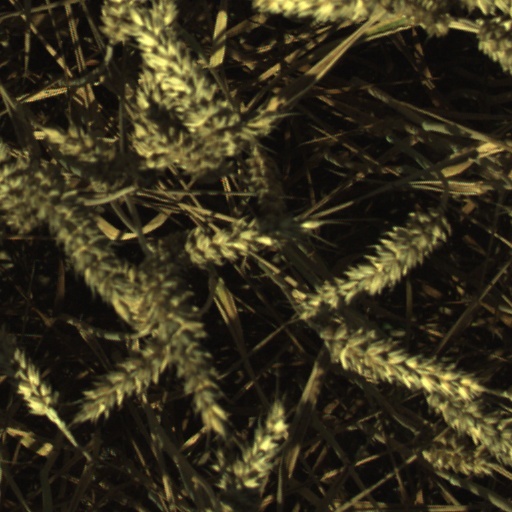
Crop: wheat